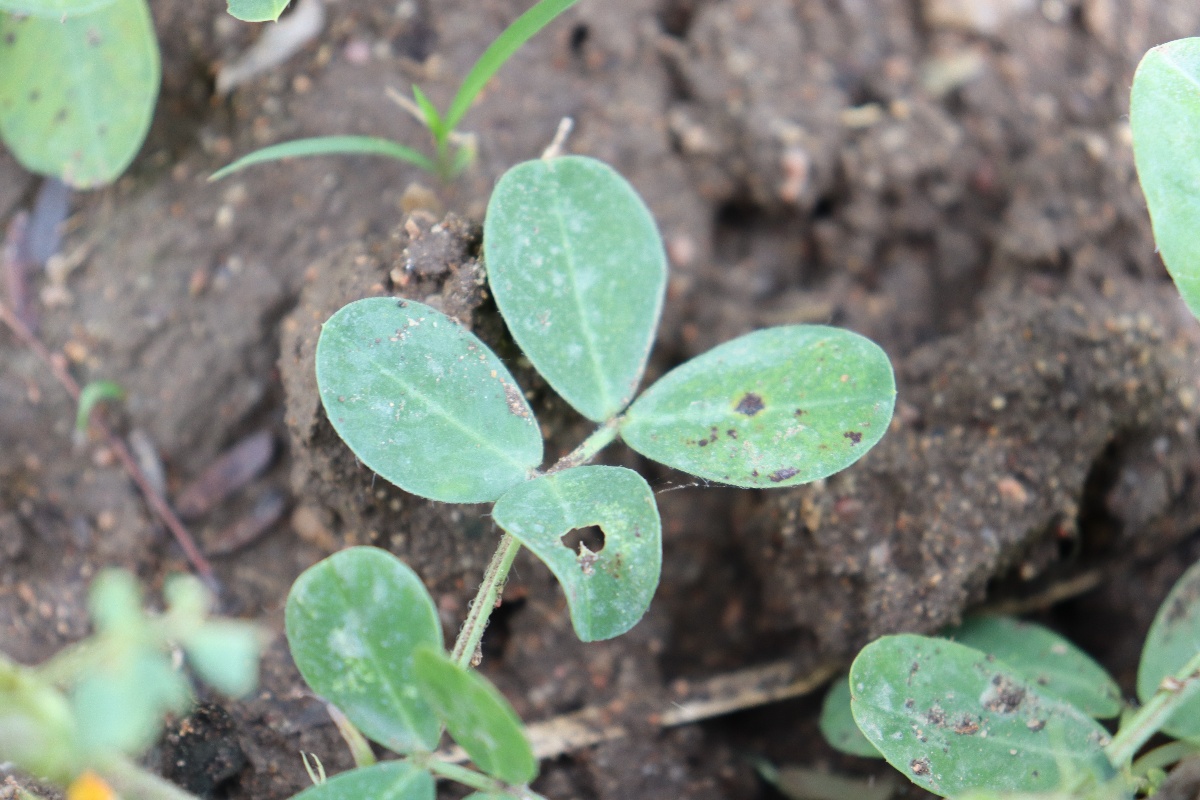
Label: early_leaf_spot